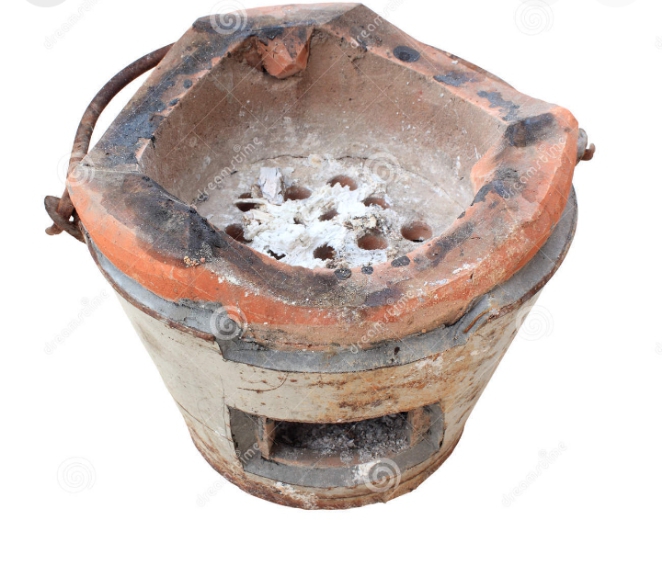
Waaw nataal bii de ngeen ma yónnee de nuru na lool furne ban, furne ban. Furne boo xam ne dañ koo defar ci ban, waaw moom laa gis ci nataal bi.